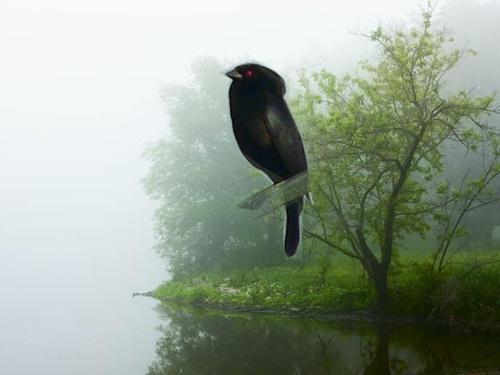
Bird species: Bronzed_Cowbird
Bird type: landbird
Background: land